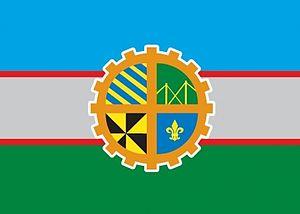
Campana est une ville de la province de Buenos Aires, en Argentine, et le chef-lieu du partido ou parti de Campana. Elle se trouve sur la rive droite du Río Paraná.